Mahabodhi Temple

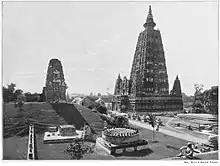
The temple as it appeared in 1899, shortly after its restoration in the 1880s

Buddhism declined when the dynasties patronizing it declined, following Huna invasions and the early Arab Islamic invasions such as that of Muhammad bin Qasim. A strong revival occurred under the Pala Empire in the northeast of the subcontinent (where the temple is situated). Mahayana Buddhism flourished under the Palas between the 8th and the 12th century. However, after the fall of the Palas, Buddhism's position again began to erode and became nearly extinct in India. During the 12th century CE, Bodh Gaya and the nearby regions were invaded and destroyed by Muslim Turk armies, led by Delhi Sultanate's Qutb al-Din Aibak and Bakhtiyar Khilji. During this period, the Mahabodhi Temple fell into disrepair and was largely abandoned. The Tibetan monk, Dharmasvamin, came to Bodh Gaya in late 1234 and gives a detailed account of the condition of the temple stating that the images of the Buddha in the sanctum of the temple had to be blocked off by monks to protect them from "Turushkas". The Vajrasana throne and other objects however were left alone by the Turks and did not seem to interest them. Dharmasvamin also noted that there was considerable continued Sri Lankan influence at the site with only Sri Lankan monks being allowed to sleep in the courtyard and carry out worship.